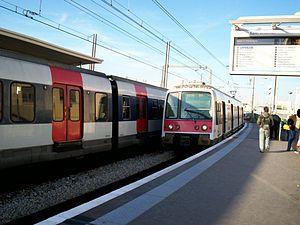
La ligne B du RER d'Île-de-France, plus souvent simplement nommée RER B, est une ligne du réseau express régional d'Île-de-France qui traverse l'agglomération parisienne selon un axe nord-est / sud-ouest, avec deux embranchements. Elle relie Aéroport Charles-de-Gaulle 2 TGV et Mitry - Claye au nord-est à Robinson et à Saint-Rémy-lès-Chevreuse au sud, en passant par le cœur de Paris. À l'origine se trouvait la ligne de Sceaux, inaugurée au milieu du XIXᵉ siècle et qui par prolongements successifs, reliait la gare du Luxembourg à Saint-Rémy-lès-Chevreuse.